Attacks linked to the Cedar Revolution

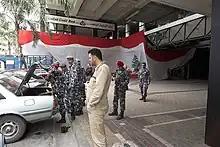
Jounieh bomb aftermath

On 7 May, a car bomb exploded between the Christian Sawt al Mahaba radio station and the Mar Yuhanna Church in Jounieh. The radio station was destroyed and the church suffered major damage. Twenty-two people were wounded.